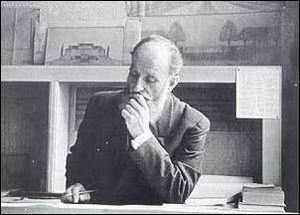
Pieter Lodewijk Kramer fut un architecte néerlandais, un des plus importants de l'école d'Amsterdam. Kramer collabora avec son ami Michel de Klerk dans l'agence d'architecture d'Eduard Cuypers. En 1911, il collabora au projet du Scheepvaarthuis, avec Johan van der Mey et Michel de Klerk. Kramer a aussi collaboré avec de Klerk sur le complexe P.L. Takstraat/Burgemeester Tellegenstraat.